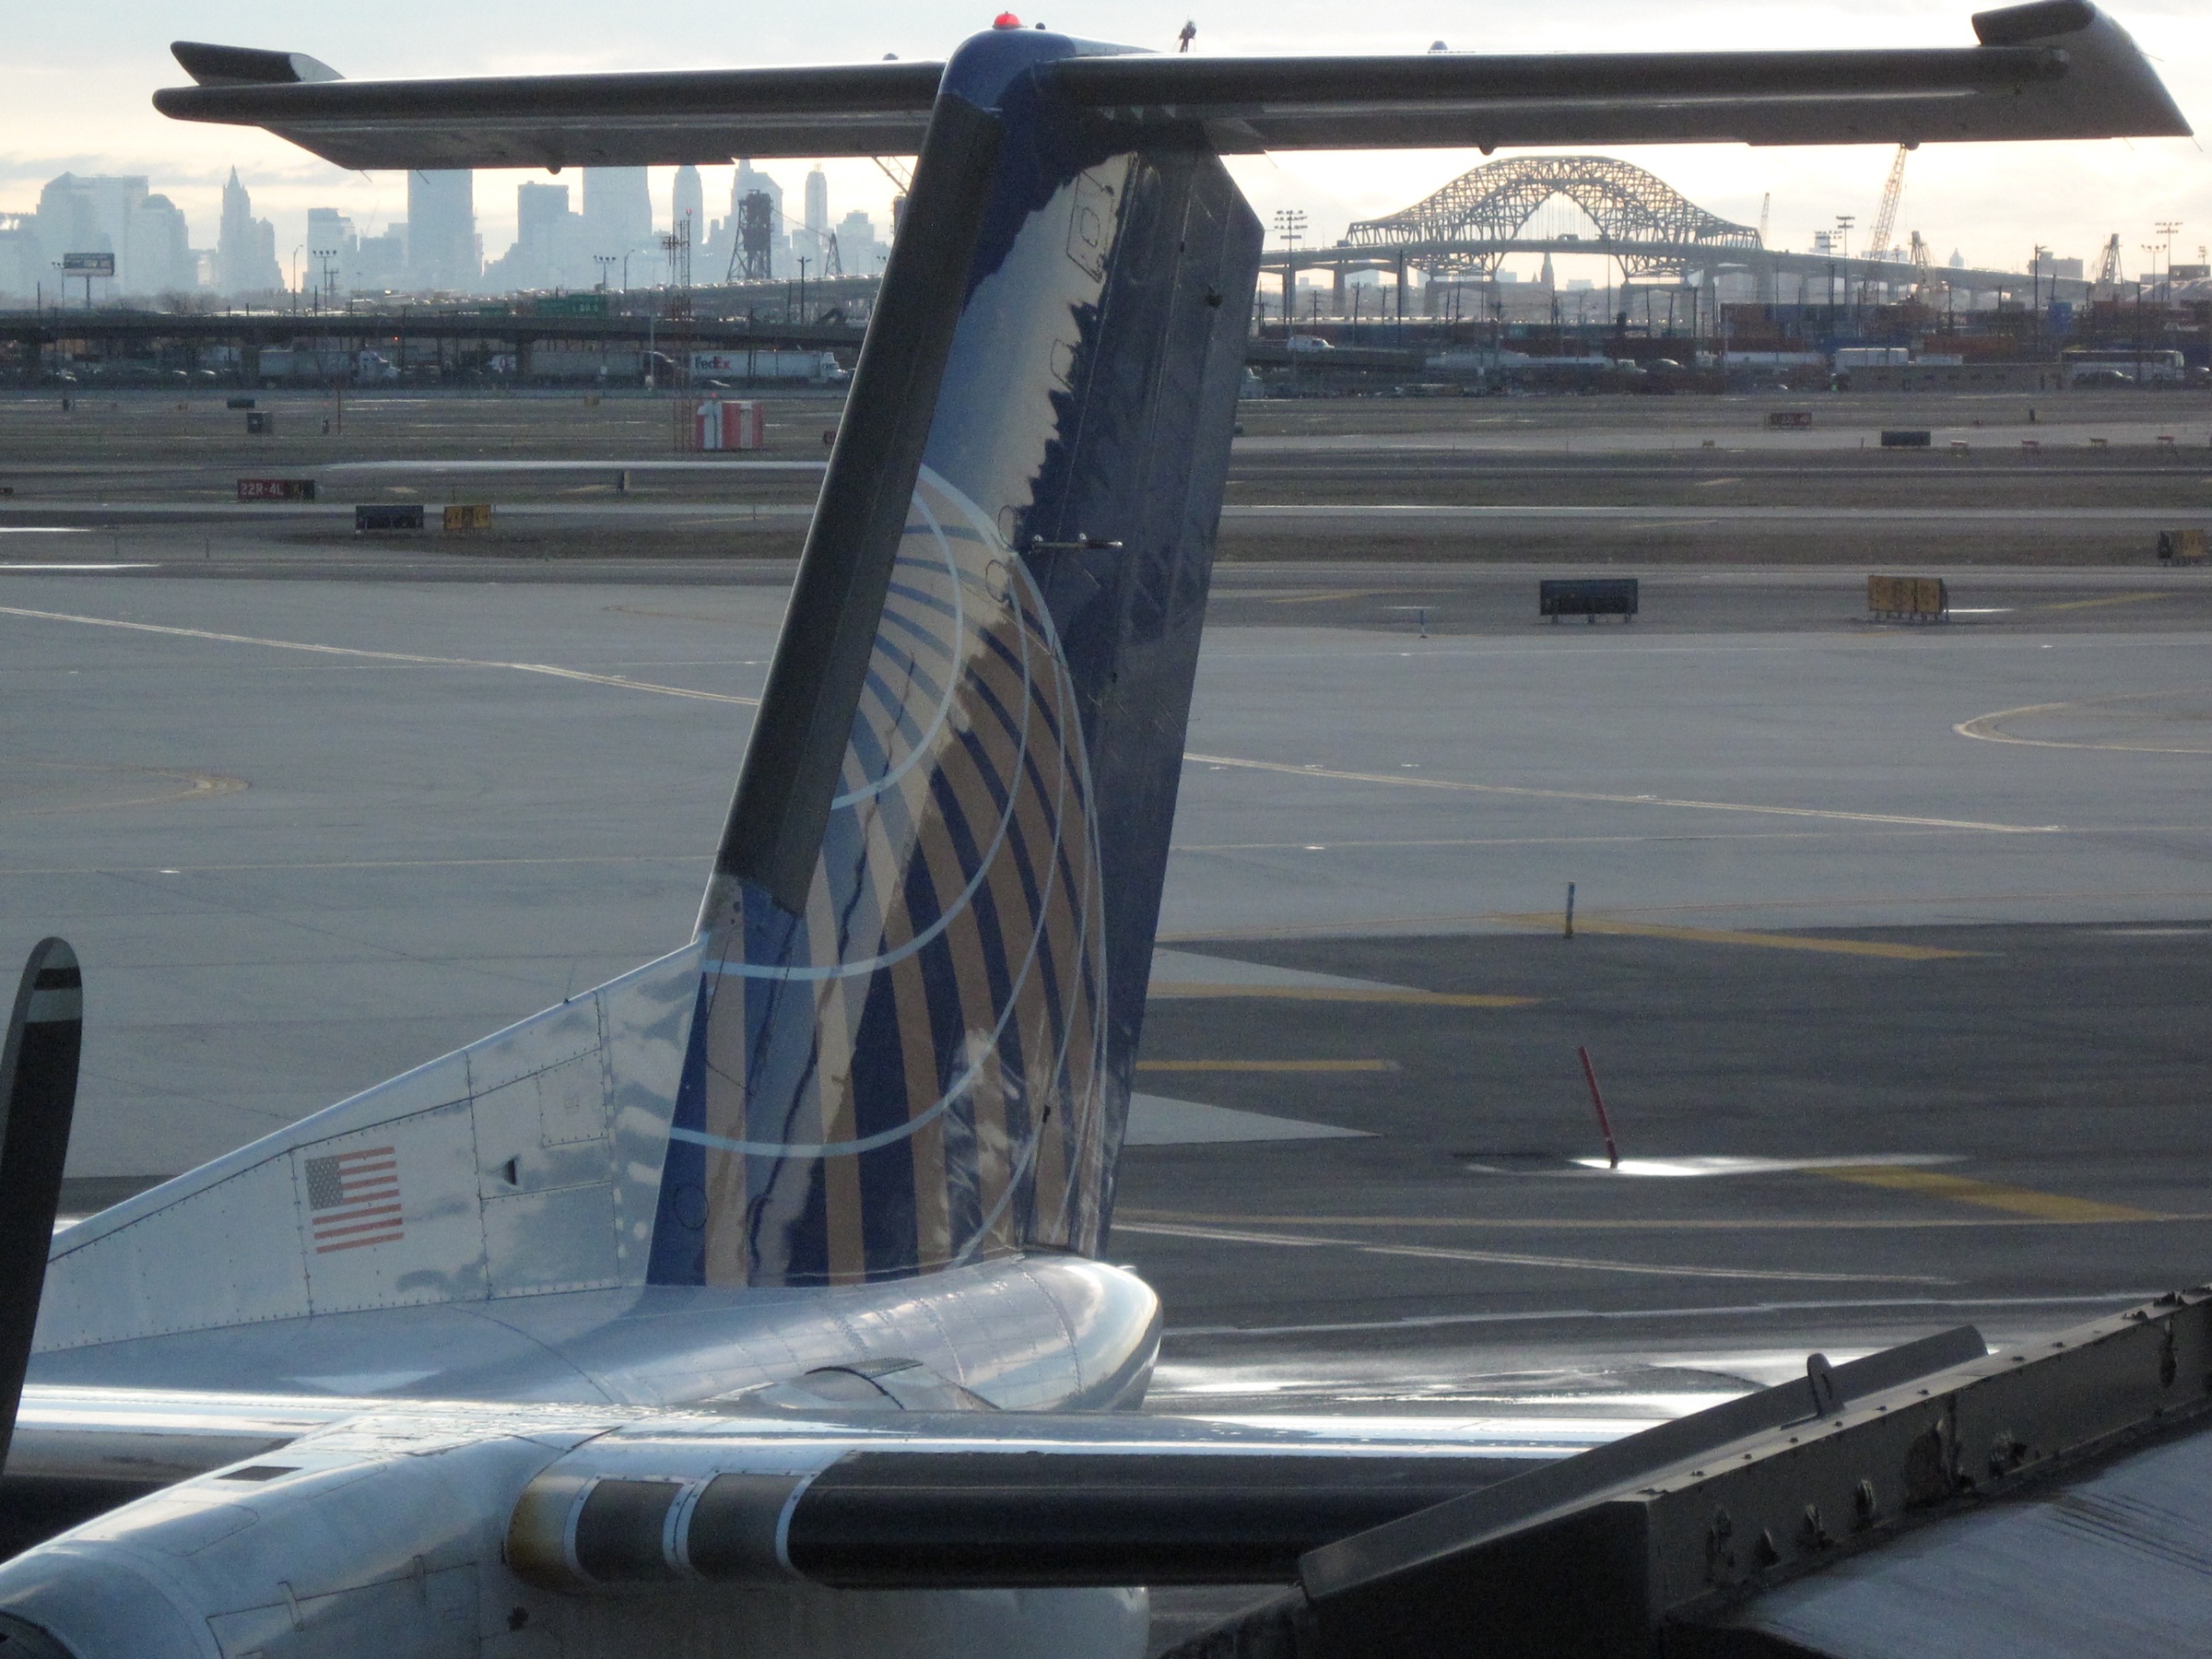
wing, airport, airplane, aircraft, vehicle, airline, aviation, flight, infrastructure, airliner, jet aircraft, atmosphere of earth, jet bridge